Double-Gauss lens

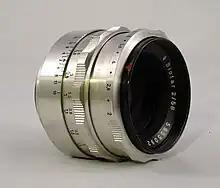
Zeiss "Biotar" 58mm

Later the design was developed with additional glasses to give high-performance lenses of wide aperture. The main development was due to Taylor Hobson in the 1920s, resulting in the "Opic" and later the "Speed Panchro" designs, which were licensed to various other manufacturers. In 1927, Lee modified the Opic design and increase the maximum aperture up to , which was named the "Ultra Panchro" lens. Further improvement was done by Lee in 1930, the "Super Speed Panchro". It was a fast design with seven elements in five groups, which influenced later fast speed lens designs, being cited by many lens manufacturers until the 1960s.